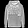
Label: Pullover